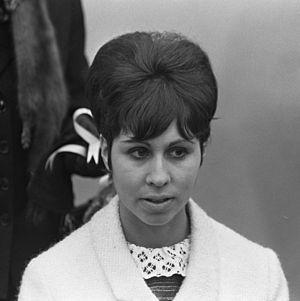
Petra Burka, née le 17 novembre 1946 à Amsterdam, est une ancienne patineuse artistique canadienne. Elle a remporté une médaille de bronze olympique et un titre de championne du monde.